Jalal Hosseini

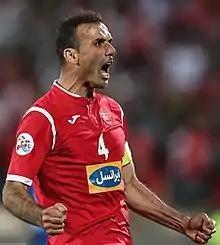
Hosseini with Persepolis in 2018

Seyyed Jalal Hosseini (born 3 February 1982), commonly known as Seyyed Jalal or Jalal Hosseini, is a former Iranian professional footballer who played as a centre-back and was the captain of Iranian club Persepolis.